Johann Georg Krönlein

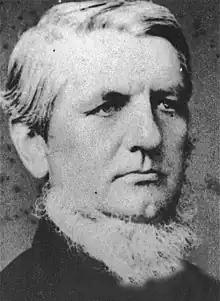

Johann Georg Krönlein (Segnitz, near Würzburg, Bavaria, Germany, 19 March 1826 – Wynberg, Cape Colony, 27 January 1892) was a Rhenish Missionary pioneer in South West Africa and a Bible translator and lexicographer of the Khoekhoe language. A neighborhood in Keetmanshoop, which he founded in 1866, is named after him.